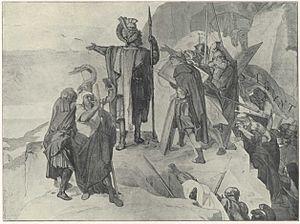
Le passage des Alpes par Hannibal est une étape majeure de la marche vers l’Italie de l’armée d’Hannibal Barca, réalisée à la fin de l’année 218 av. J.-C., au début de la deuxième guerre punique déclenchée contre Rome. La voie terrestre par le sud de la Gaule est la seule possible pour conduire plusieurs dizaines de milliers d'hommes d'Espagne en Italie. De surcroît, Hannibal espère trouver des alliés parmi les tribus gauloises de Gaule cisalpine, en arrivant dans un territoire mal contrôlé par les Romains. Après avoir traversé le Languedoc et passé le Rhône, Hannibal évite d'affronter l'armée de Scipion débarquée dans les bouches orientales du Rhône et conduit ses troupes à travers les Alpes en dix jours d'approche, neuf jours de montée au milieu de tribus hostiles, deux jours de regroupement au col et quatre jours de descente en se taillant un chemin dans le versant, pour parvenir enfin dans la plaine du Pô. Quoique difficile, le franchissement des Alpes par une armée n'est pas exceptionnel dans l'Antiquité. C'est la figure de son chef de guerre Hannibal et la présence des éléphants qui lui donnent un relief unique et ont contribué à sa célébrité.